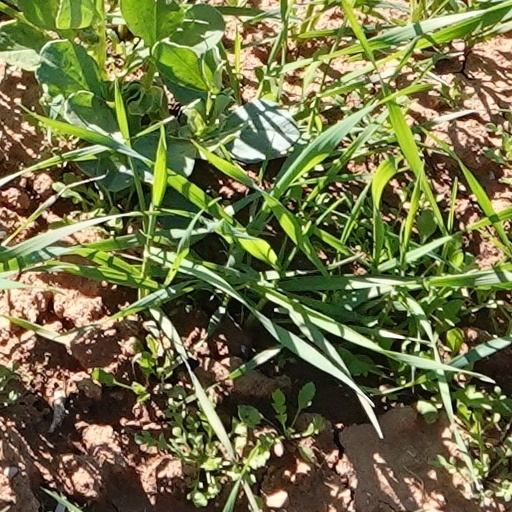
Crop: wheat